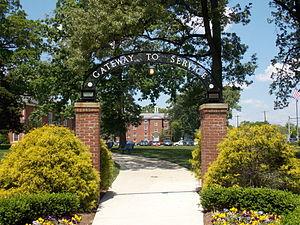
L’université adventiste de Washington est un centre universitaire adventiste, à Takoma Park dans le Maryland.